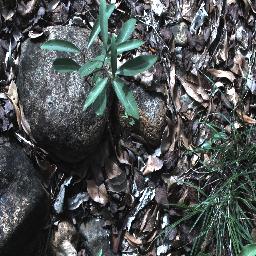
Label: rubber_vine